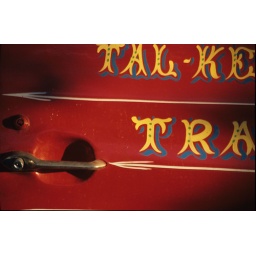
A detail of a distinctively Maltese painted sign on the side of a truck in Malta